SK Slavia Prague (women)

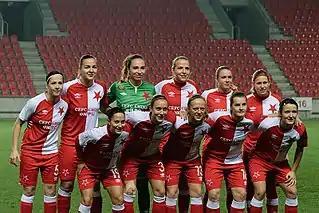
Slavia lineup in 2017, before the game against Stjarnan.

However, rivals Sparta Prague gained the upper hand in the new Czech League following the dissolution of Czechoslovakia. Slavia won the championship for the first time in 2003 and played the 2003-04 UEFA Women's Cup, where it was knocked out in the group stage by defending champion Umea IK. It has always been the league's runner-up since, ranking second to Sparta. In 2011 they were close to winning their first national Cup, but lost the final to Sparta in the penalty shootout. The same happened again in 2013.